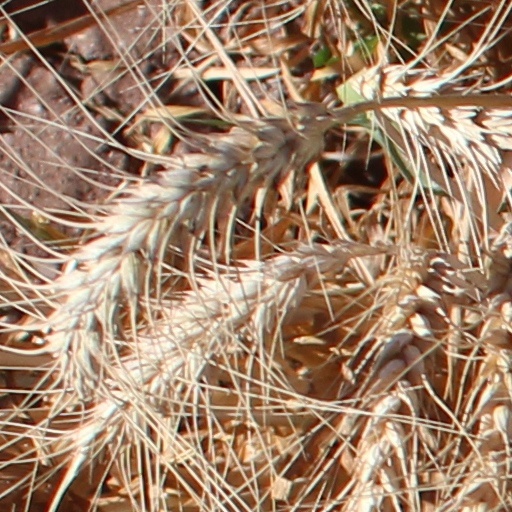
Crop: wheat